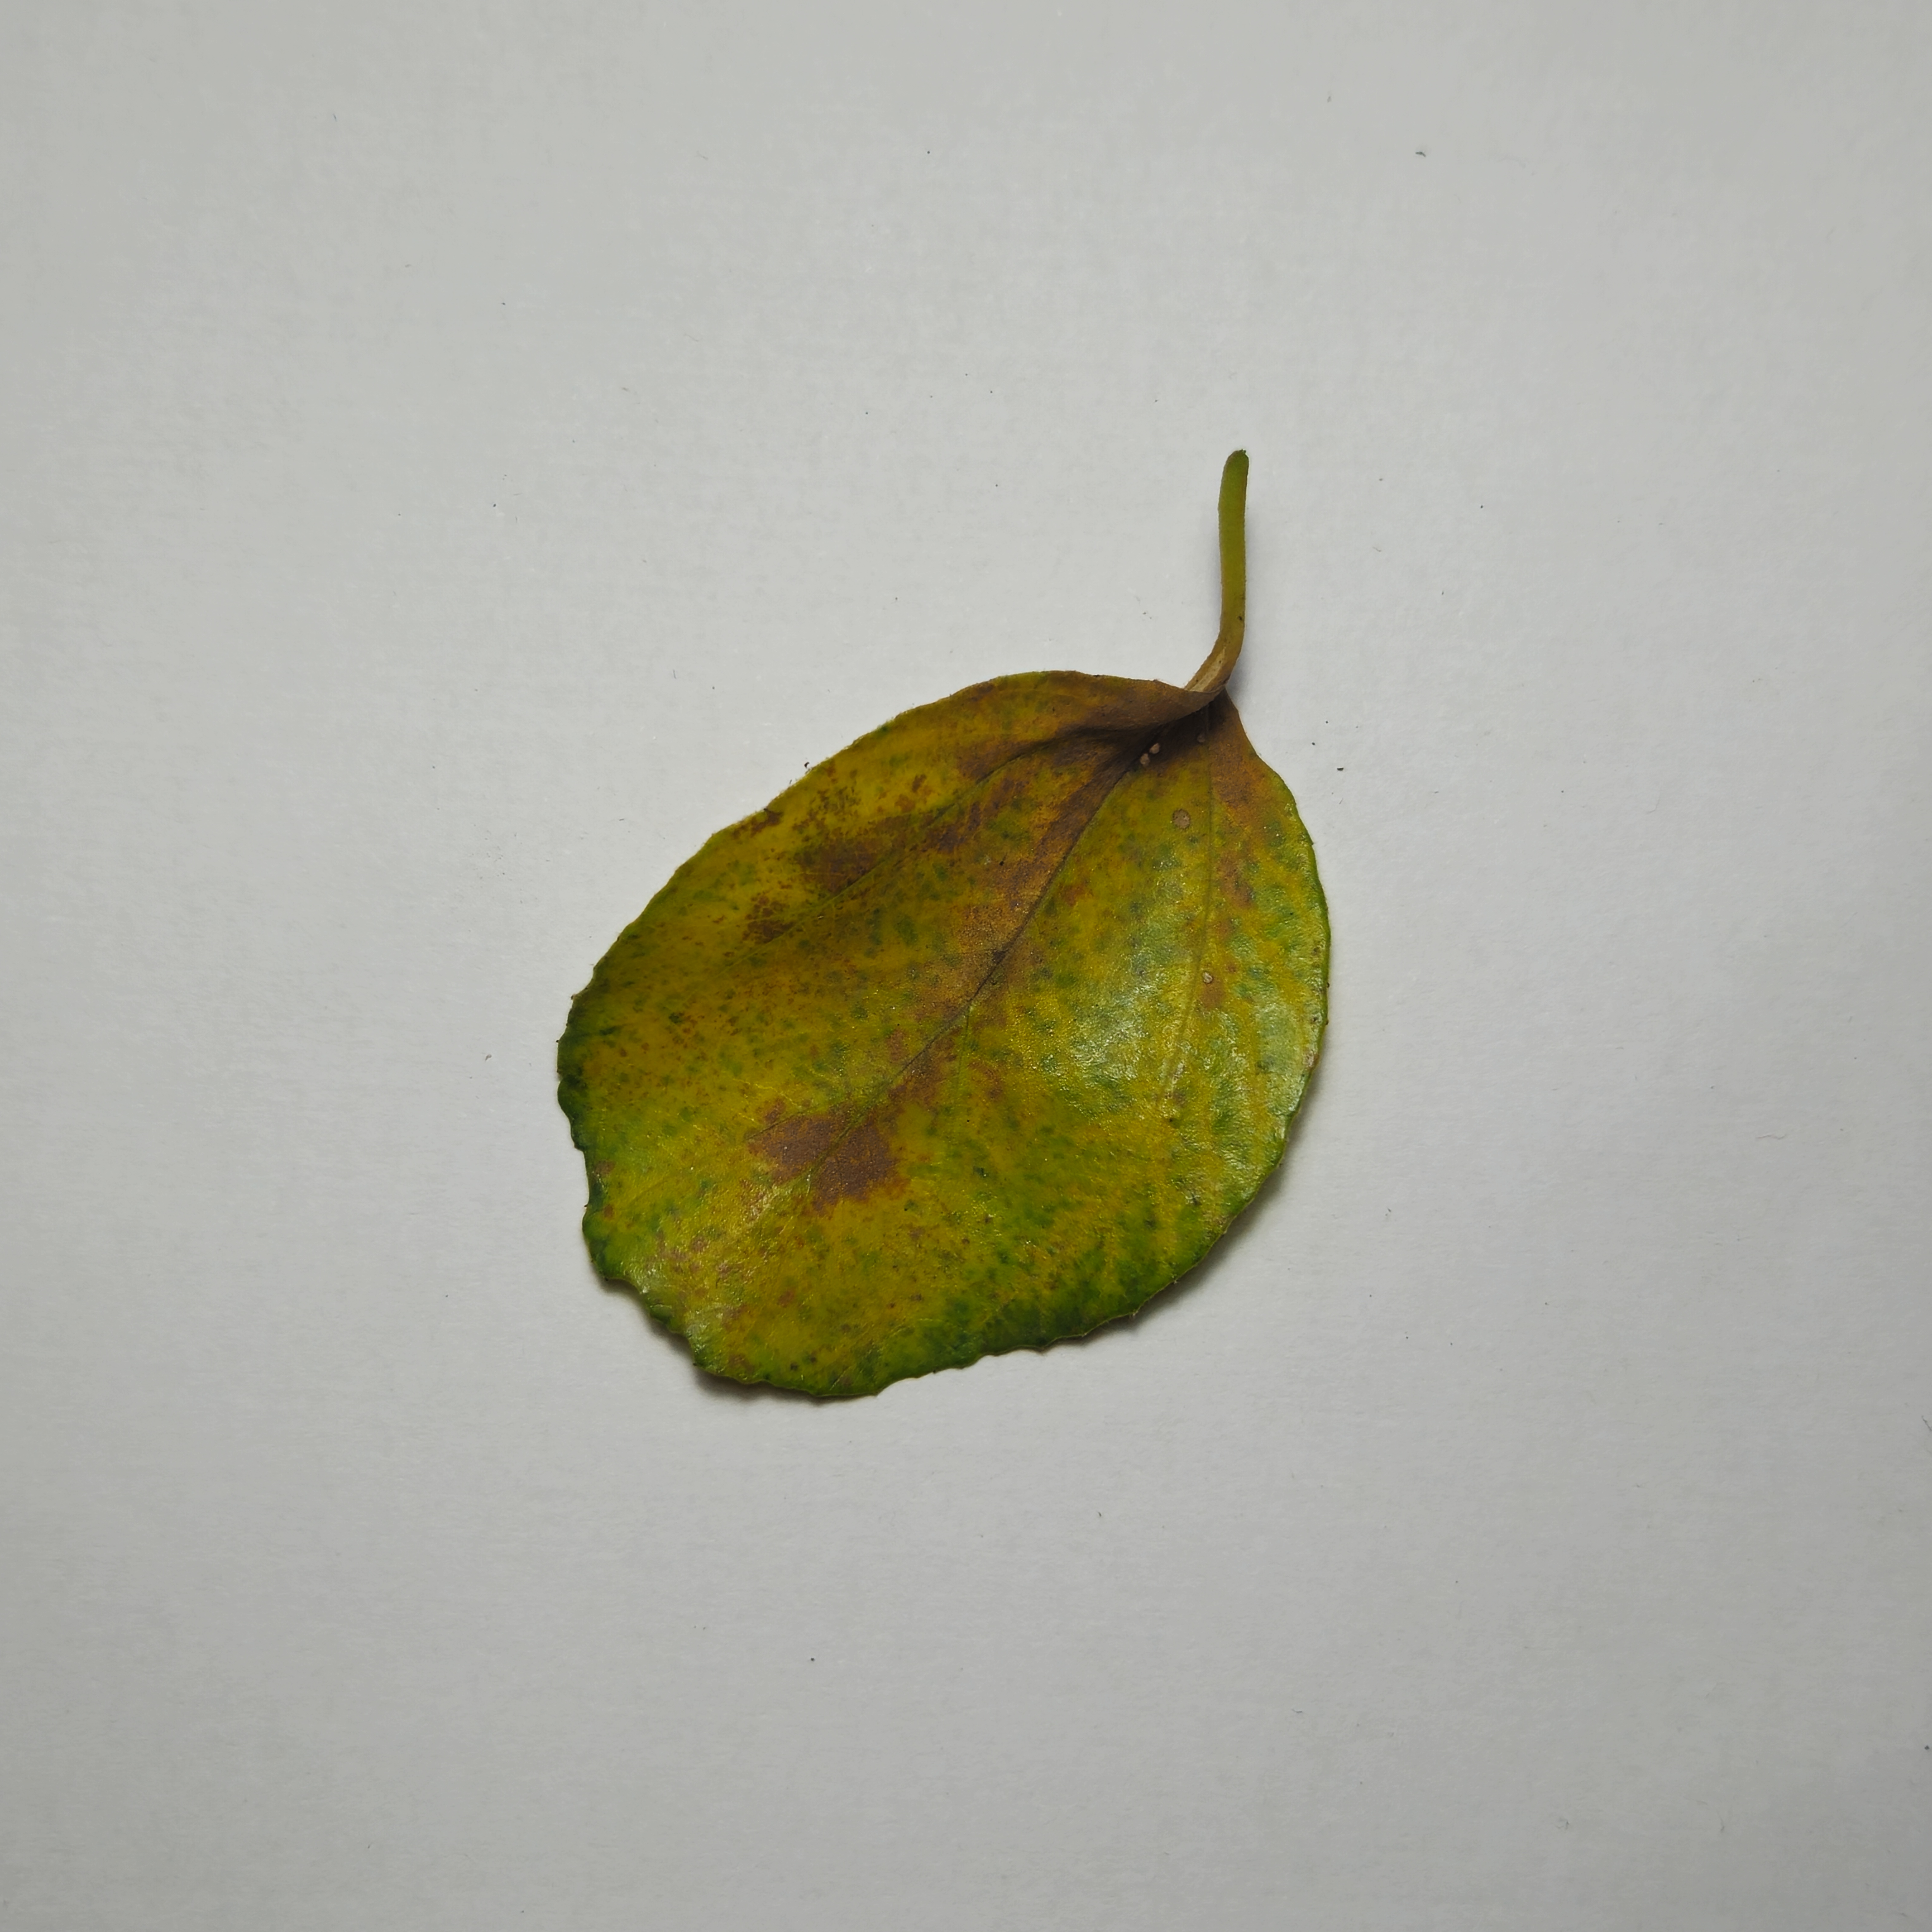
Label: Yellow